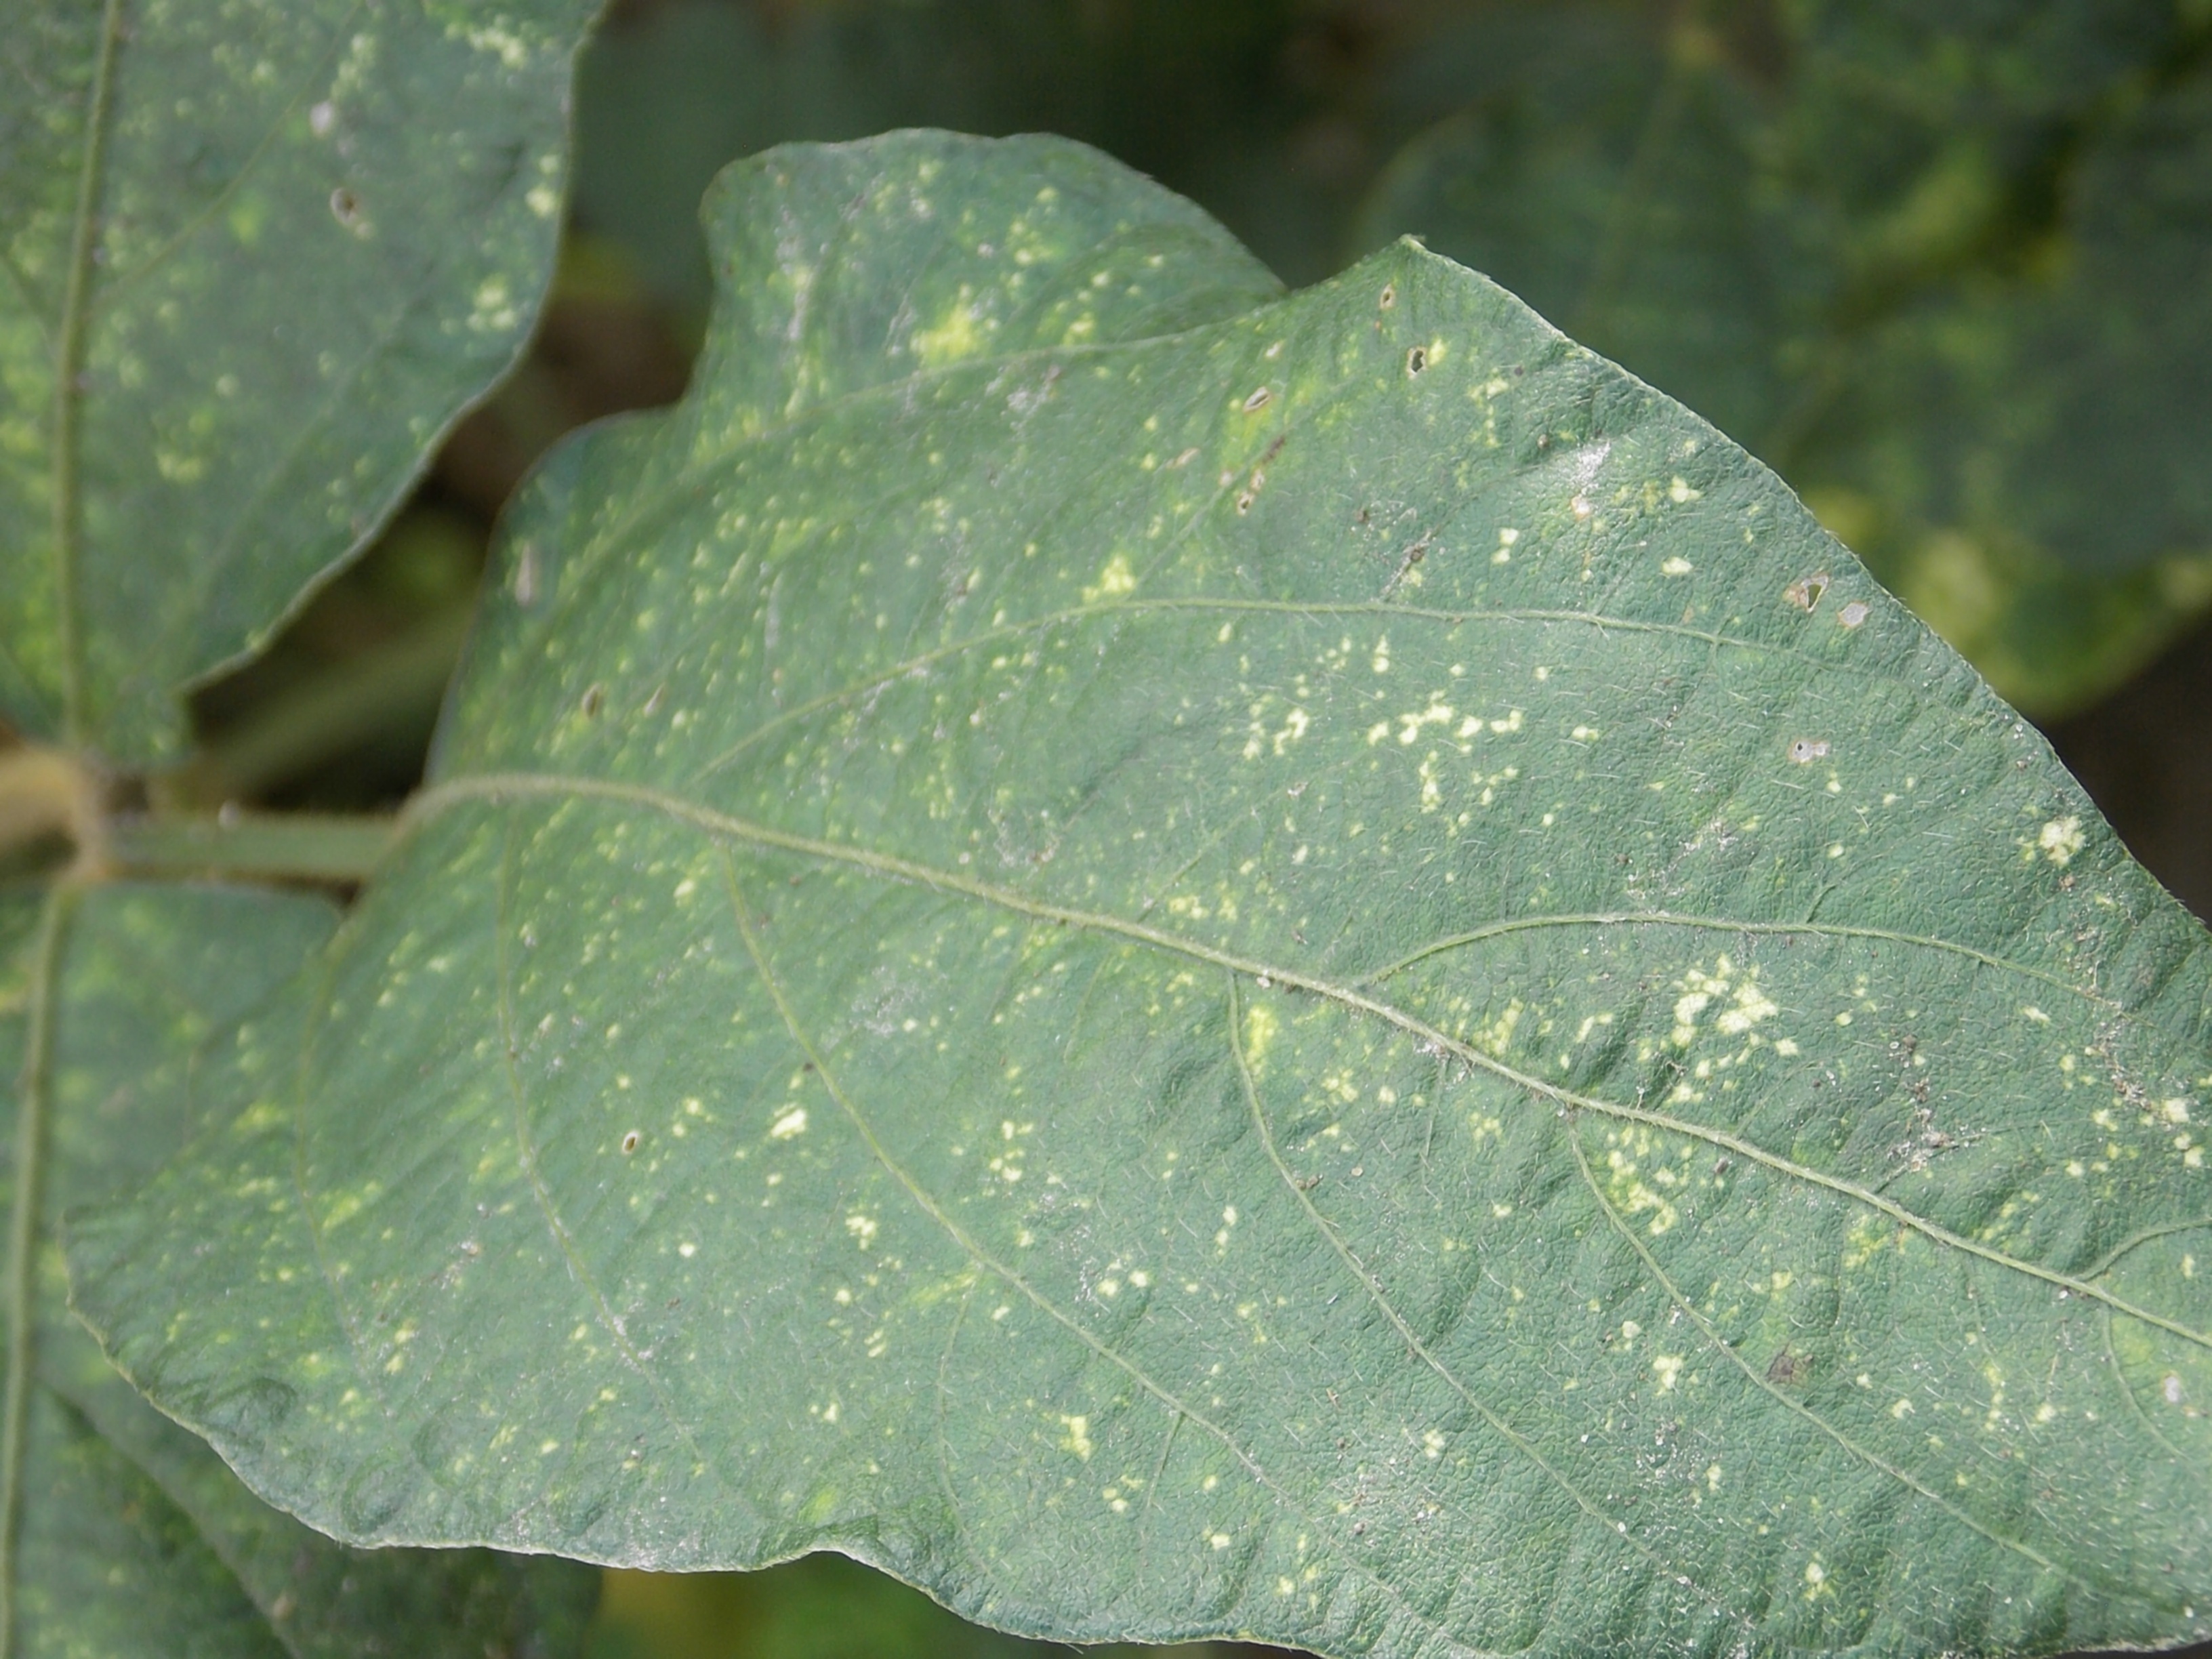
Label: Disease